Sky position (RA, Dec in degrees): 322.389, -0.2415
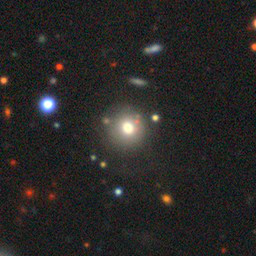
Galaxy morphology: Round Smooth Galaxies